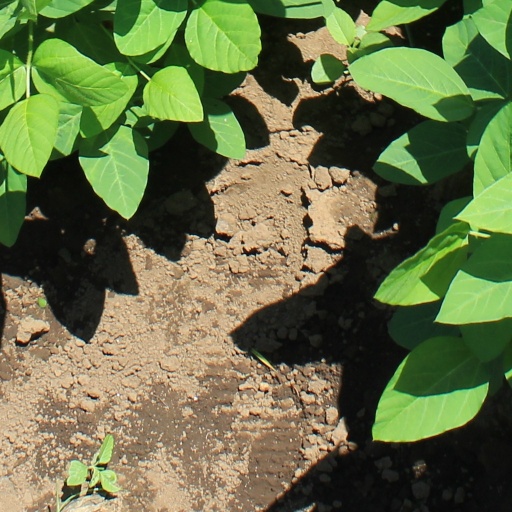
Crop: soybean